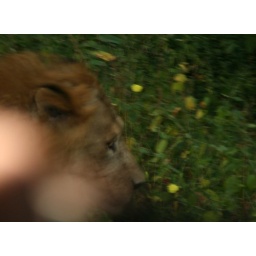
A glimpse of a lion on our mini tiger and lion safari in the National Park in Mumbai